Raoul-Wallenberg-Straße station

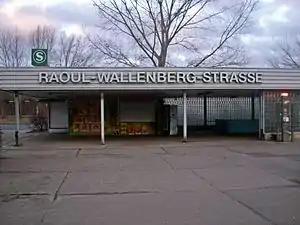

Raoul-Wallenberg-Straße is a railway station in the Marzahn-Hellersdorf district of Berlin. It is served by the S-Bahn line .